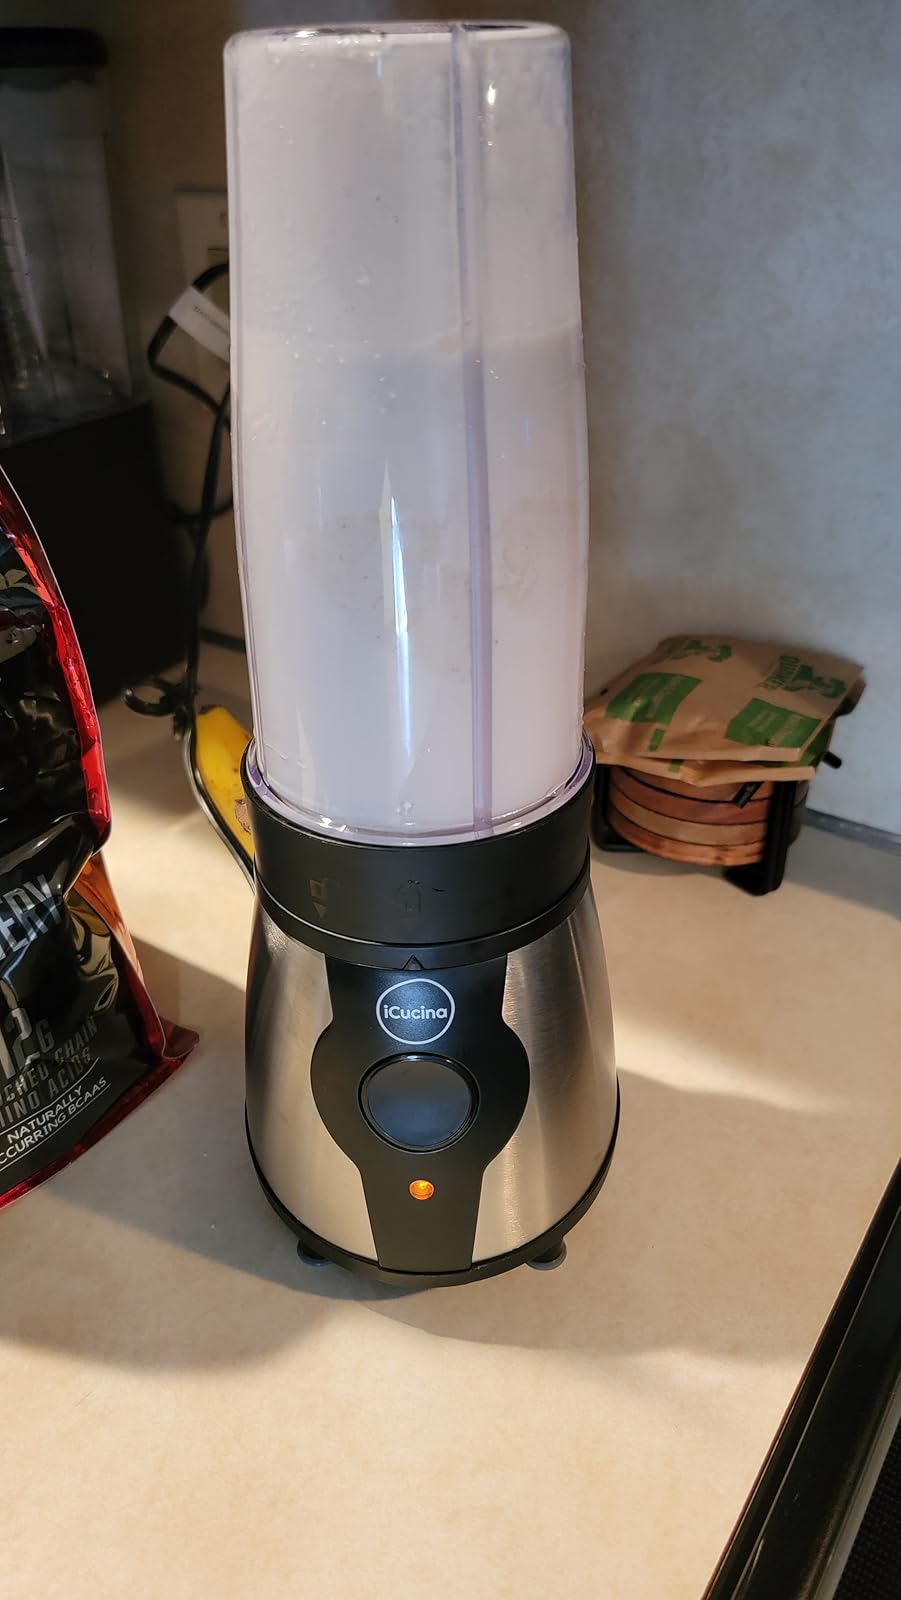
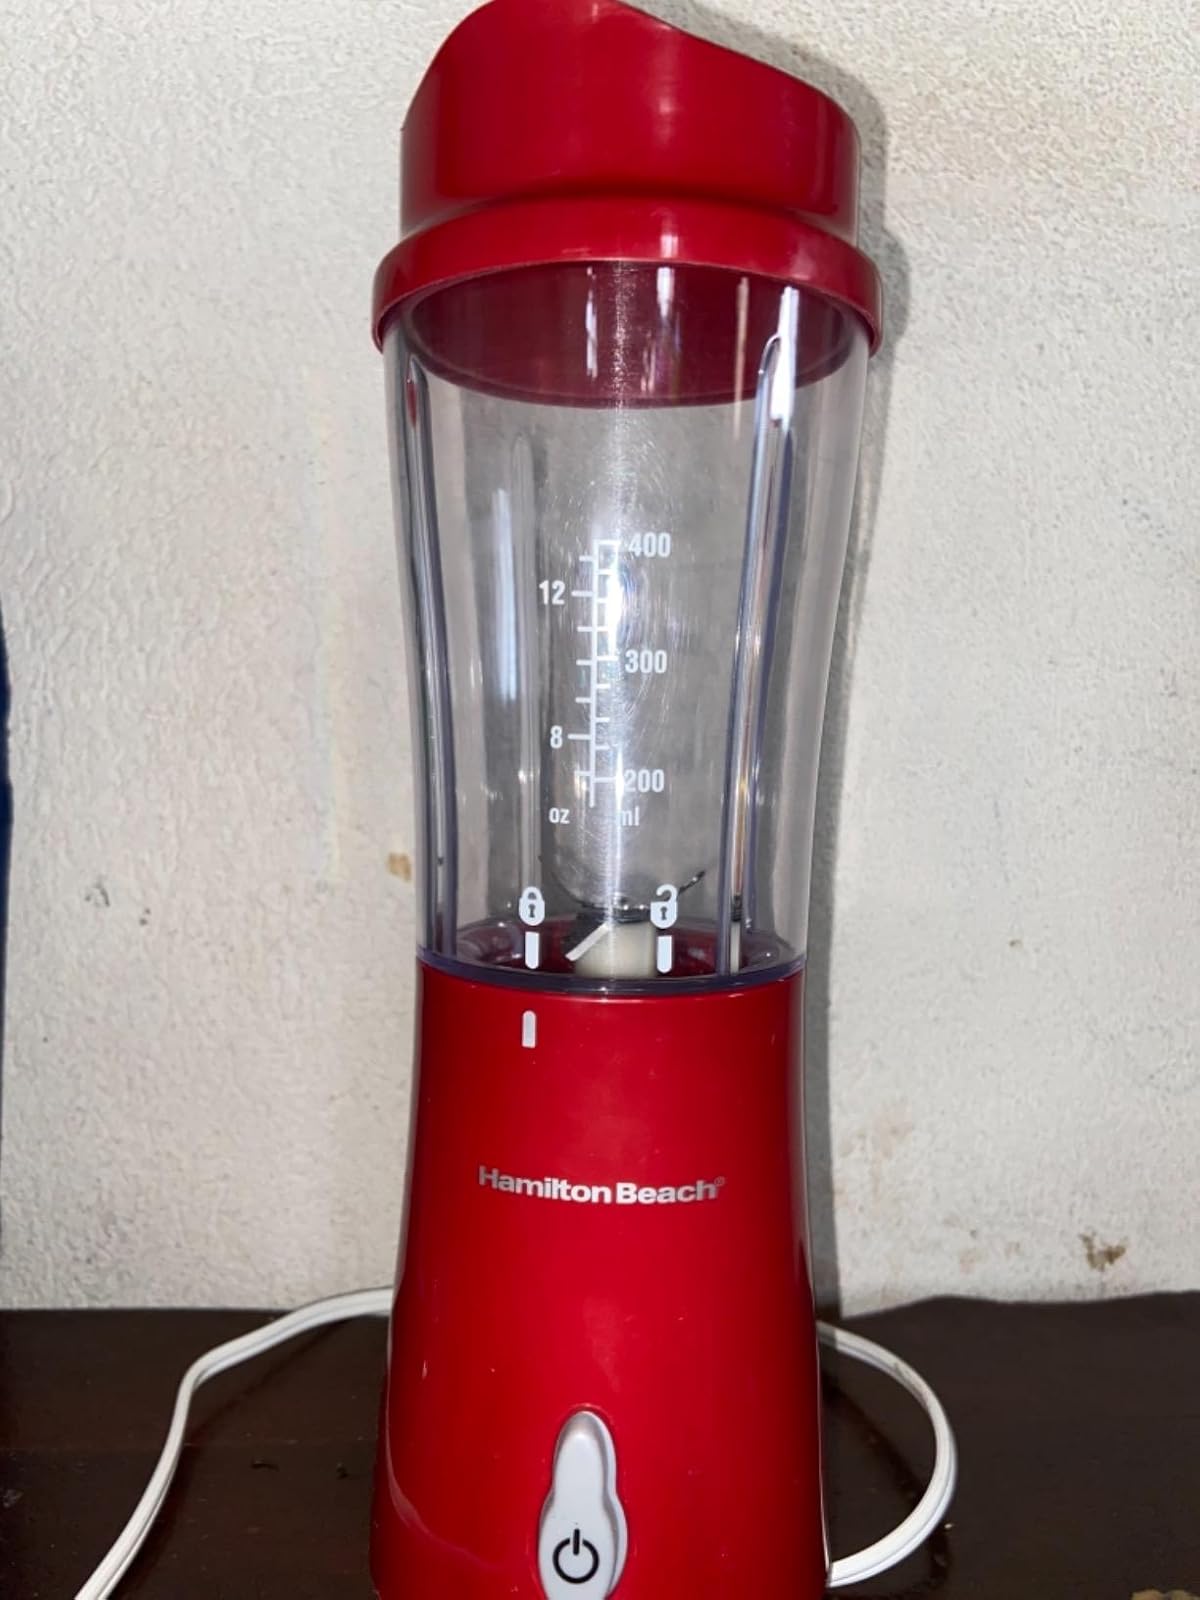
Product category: items_blender
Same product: no